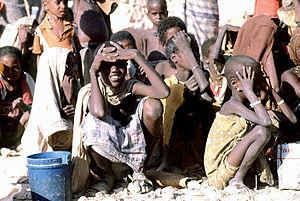
La colonisation de l'espace, ou colonisation spatiale, est au-delà d'un sujet classique de fiction, un projet astronautique d'habitation humaine permanente et en grande partie auto-suffisante en dehors de la Terre. Elle est liée à la conquête de l'espace.
La famine est une situation dans laquelle la population d'une zone géographique donnée, ou seulement une partie de cette population, manque de nourriture. L'état de sous-alimentation est atteint à moins de 1 200 kilocalories par jour et par personne, la moyenne normale est de 1 600 à 2 900 kcal. Cet état peut provoquer la mort.